Nolan Mbemba

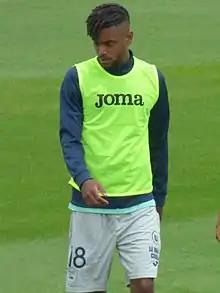
Mbemba with Le Havre in 2020

Nolan Mbemba (born 19 February 1995) is a professional footballer who plays as a midfielder for club Grenoble. Born in France, he represents Republic of the Congo internationally.